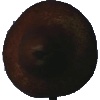
Label: pear_kaiser